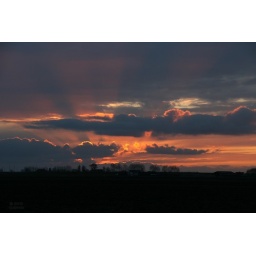
Sunset in Hoekse Waard, changing from orange to red